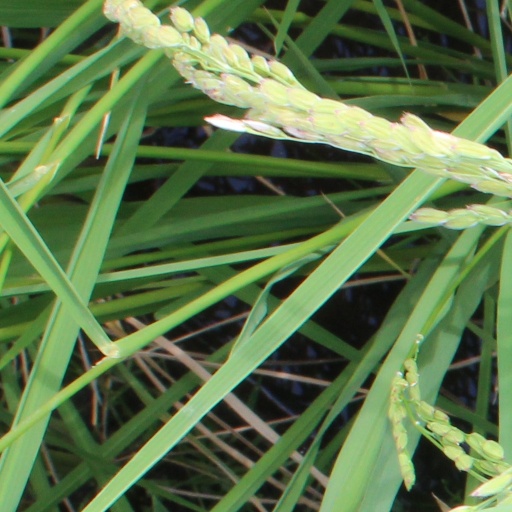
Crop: rice